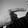
ASL letter: G